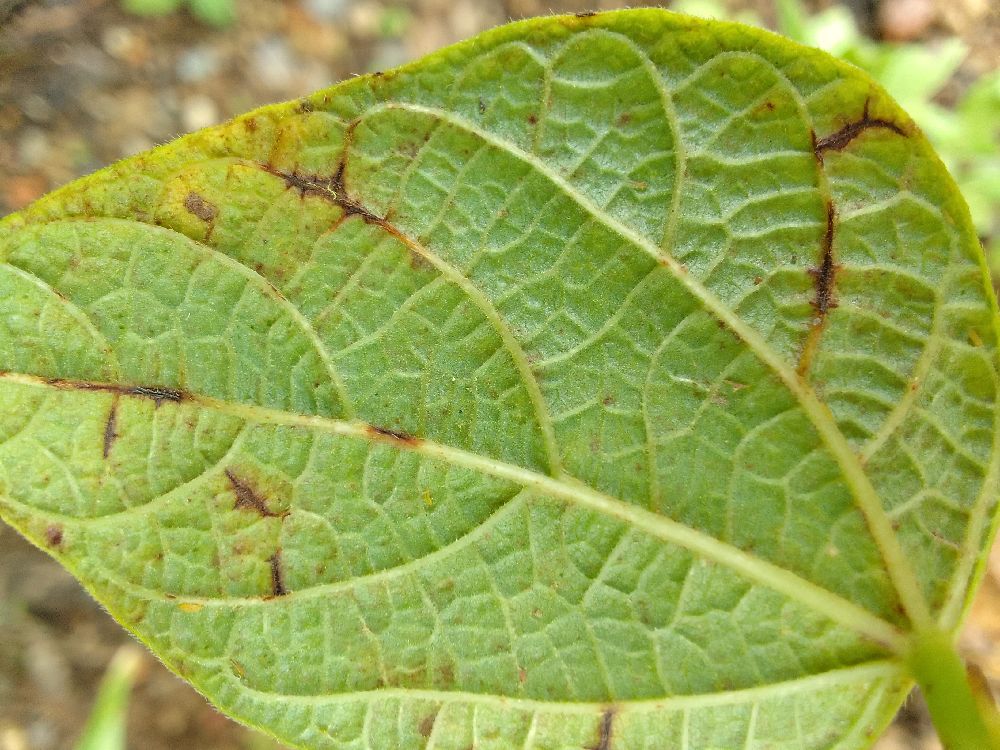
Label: anthracnose